Morristown Roosters

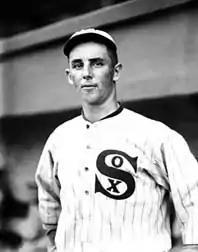
Lefty Williams of the 1912 team was involved in the 1919 World Series fix, known as the Black Sox Scandal.

Nine Jobbers/Roosters also played in at least one game in Major League Baseball during their careers. These players and their seasons with Morristown were: